Conan the Barbarian (1982 film)

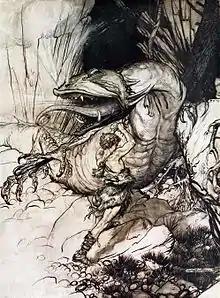
Conan's slaying of Doom's giant snake in the Tower of Serpents recalls Siegfried's slaying of Fafnir the dragon (illustrated) in Wagner's "Der Ring des Nibelungen".

Few optical effects were used in "Conan the Barbarian". Milius professed ambivalence to fantasy elements, preferring a story that showcases accomplishments realized through one's own efforts without reliance on the supernatural. He also said that he followed the advice of Cobb and other production members on the matters of special effects. Peter Kuran's Visual Concepts Engineering (VCE) effects company was engaged in October 1981 to handle postproduction optical effects for "Conan". VCE had previously worked on films such as "Raiders of the Lost Ark" and "Dragonslayer". Among their tasks for "Conan" were adding glint and sparkle to the Eye of the Serpent and Valeria's Valkyrie armor. Not all of VCE's work made it to the final print; the flames of Valeria's funeral pyre were originally enhanced by the company, but were later restored to the original version.